Christopher Wren

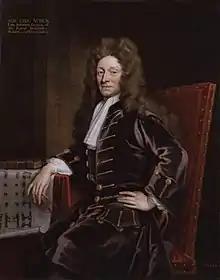
"Portrait of Sir Christopher Wren" (1711)

Sir Christopher Wren was an English architect, astronomer, mathematician and physicist who was one of the most highly acclaimed architects in the history of England. Known for his work in the English Baroque style, he was accorded responsibility for rebuilding 52 churches in the City of London after the Great Fire in 1666, including what is regarded as his masterpiece, St Paul's Cathedral, on Ludgate Hill, completed in 1710.